Scottish invasion of England (1648)

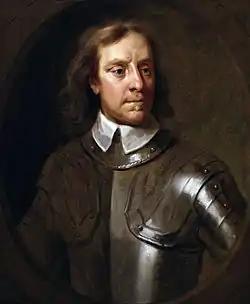

In 1648 the coalition of interests which had cohered on the Parliamentarian side during the first war fractured. There were risings in support of the Royalist cause in England and Wales and mutinies by Parliamentarian garrisons. These were especially serious in Kent, Essex and South Wales and marked the start of the Second English Civil War. On 29 April 1648 sixteen English Royalists seized the border town of Carlisle. By 1 May they had grown to a strength of 150 and had sent out patrols as far as Appleby. Six English warships defected to the Royalists. The most reliable military force the Parliamentarian leaders had at their disposal was the New Model Army. This was a standing army formed in 1645 by the Parliamentarians with an establishment of 22,000. It was a permanent and fully professional force, and commanded by Sir Thomas Fairfax it gained a formidable reputation during the last two years of the First English Civil War. It had been split into garrisons across the country.